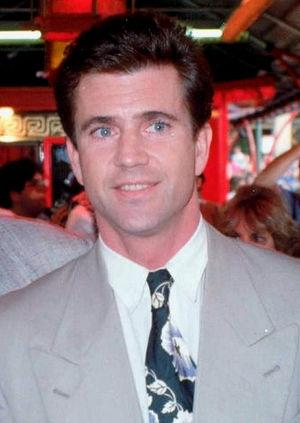
La onzième saison des Simpson est diffusée pour la première fois aux États-Unis par la Fox entre le 26 septembre 1999 et le 21 mai 2000. En France, elle est diffusée du 4 septembre 2000 au 27 août 2001 et rediffusée en 2003 sur Canal+, et rediffusée sur W9 depuis décembre 2006. En Belgique, la diffusion a lieu du 9 octobre 2000 au 7 novembre 2000 sur Club RTL. Le show runner de cette saison est Mike Scully qui produit dix-huit épisodes, les quatre autres ayant été produits lors de la saison précédente.